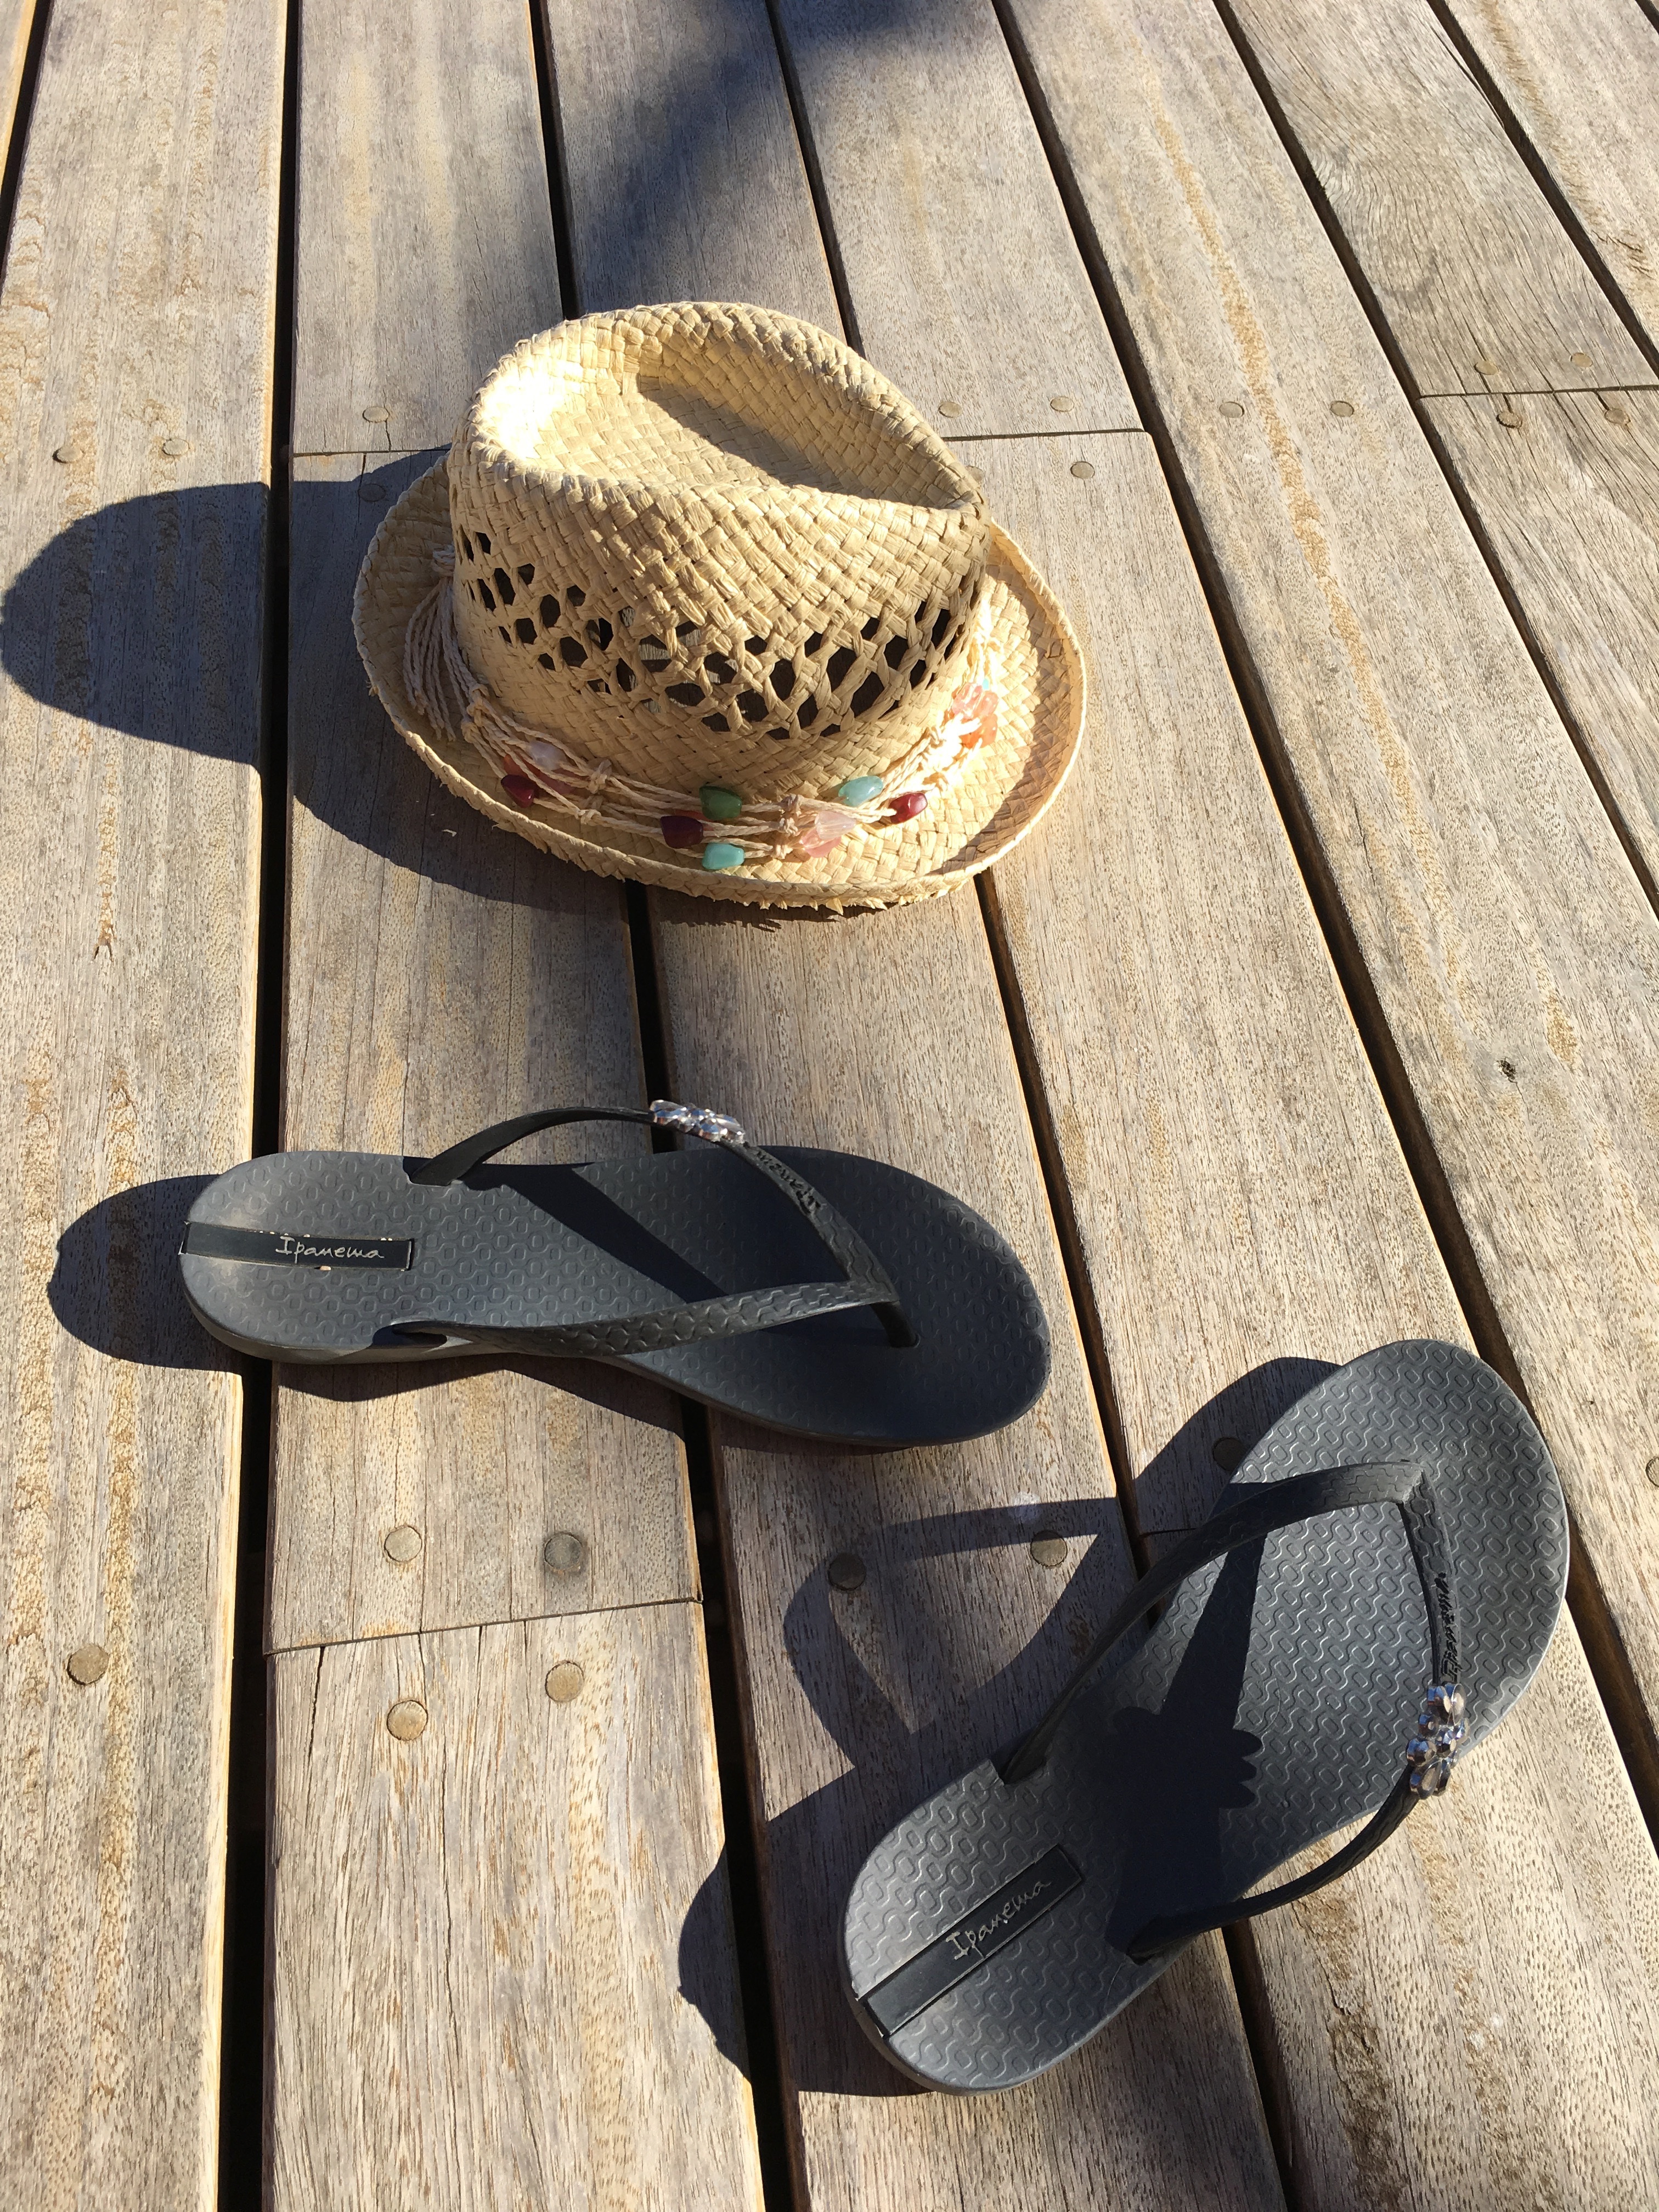
shoe, sun, travel, holiday, hat, sandal, footwear, slippers, flip flops, outdoor shoe